Nissan South Africa

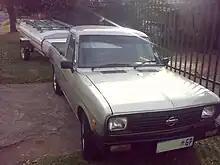
Nissan 1400

In addition to Datsun models that were produced between 1967 and 1973, vehicles of the Alfa Romeo brand were also produced. Added to this were Rambler vehicles (January 1968 to 1969) and Renault models (from 1968). In the next few years, the product range was supplemented by vehicles from the brands Peugeot and Citroën.